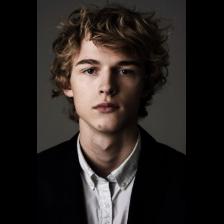
Label: Human